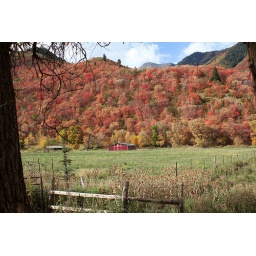
red barn by colorful trees